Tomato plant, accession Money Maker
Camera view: horizontal (90 deg, fisheye); turntable rotation: 210 degrees
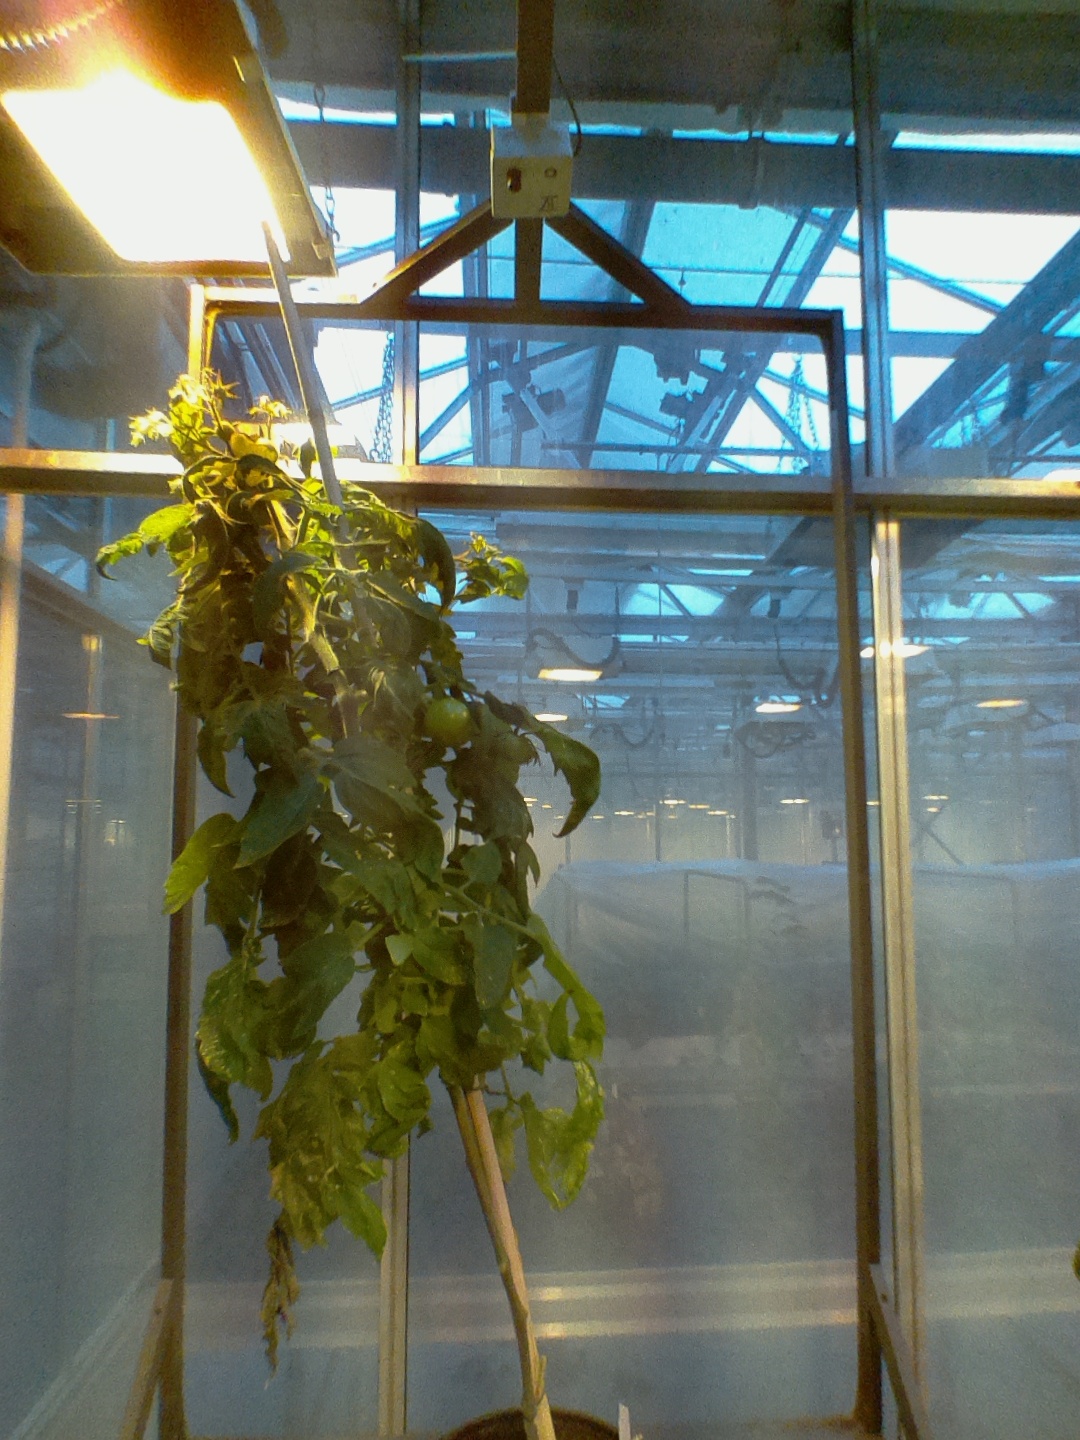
BBCH growth stage 73: 30%-40% of final fruit size